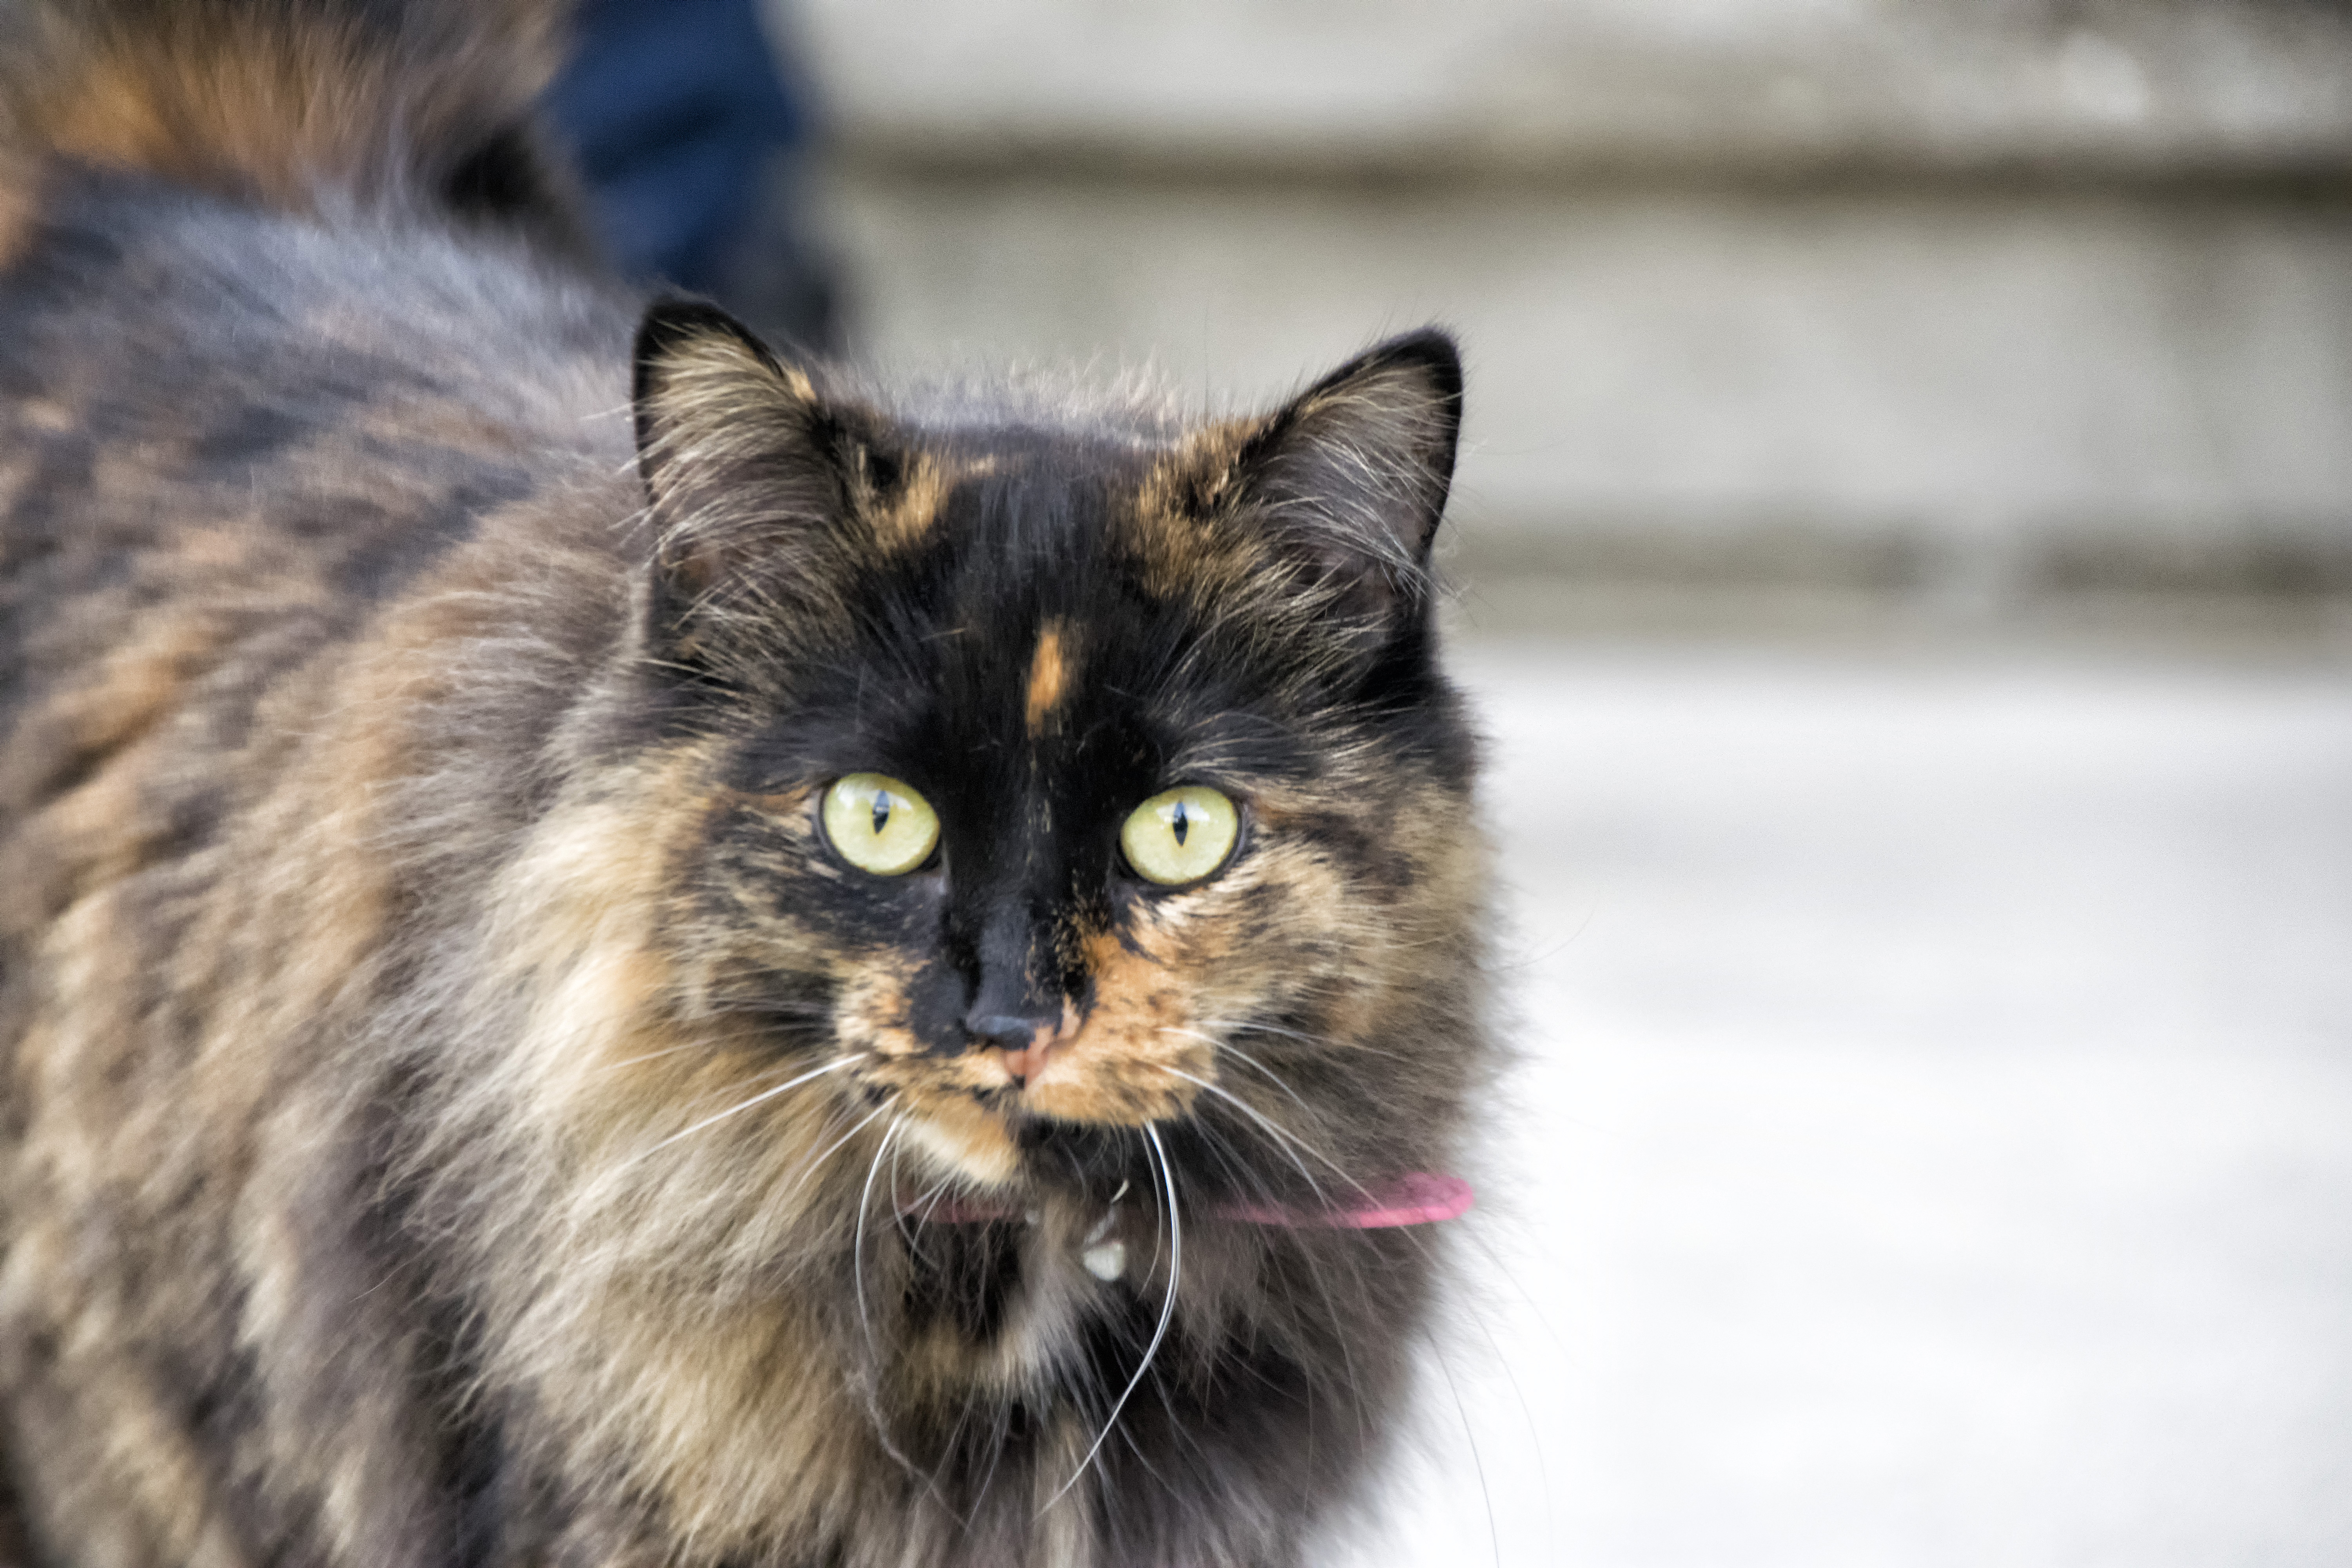
cat, mammal, fauna, whiskers, canada, vertebrate, chat, quebec, sherbrooke, maine coon, norwegian forest cat, small to medium sized cats, cat like mammal, carnivoran, domestic long haired cat